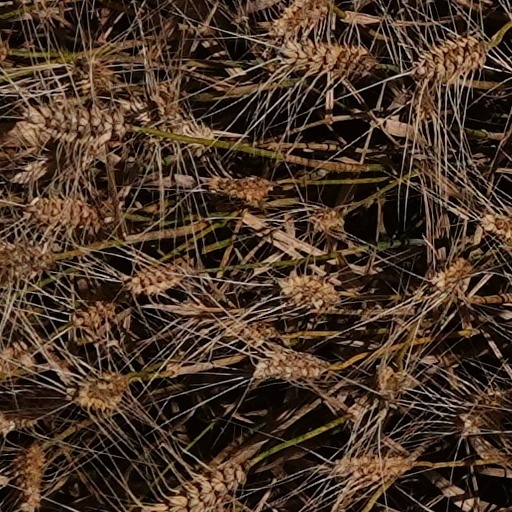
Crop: wheat